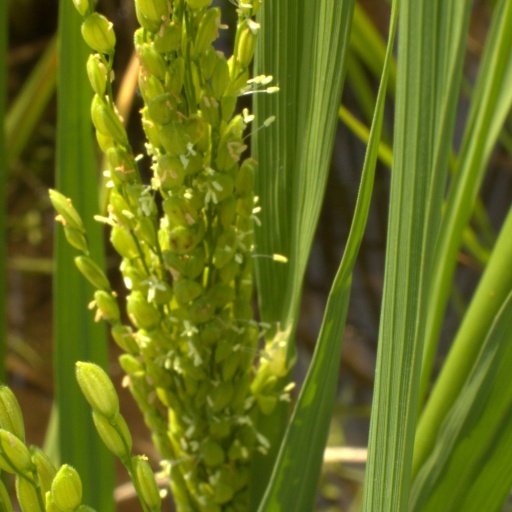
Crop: rice